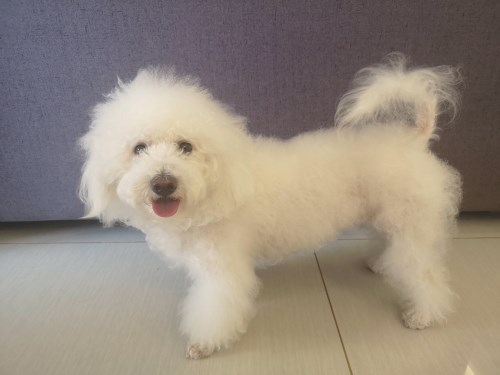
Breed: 3083-n000117-Bichon_Frise